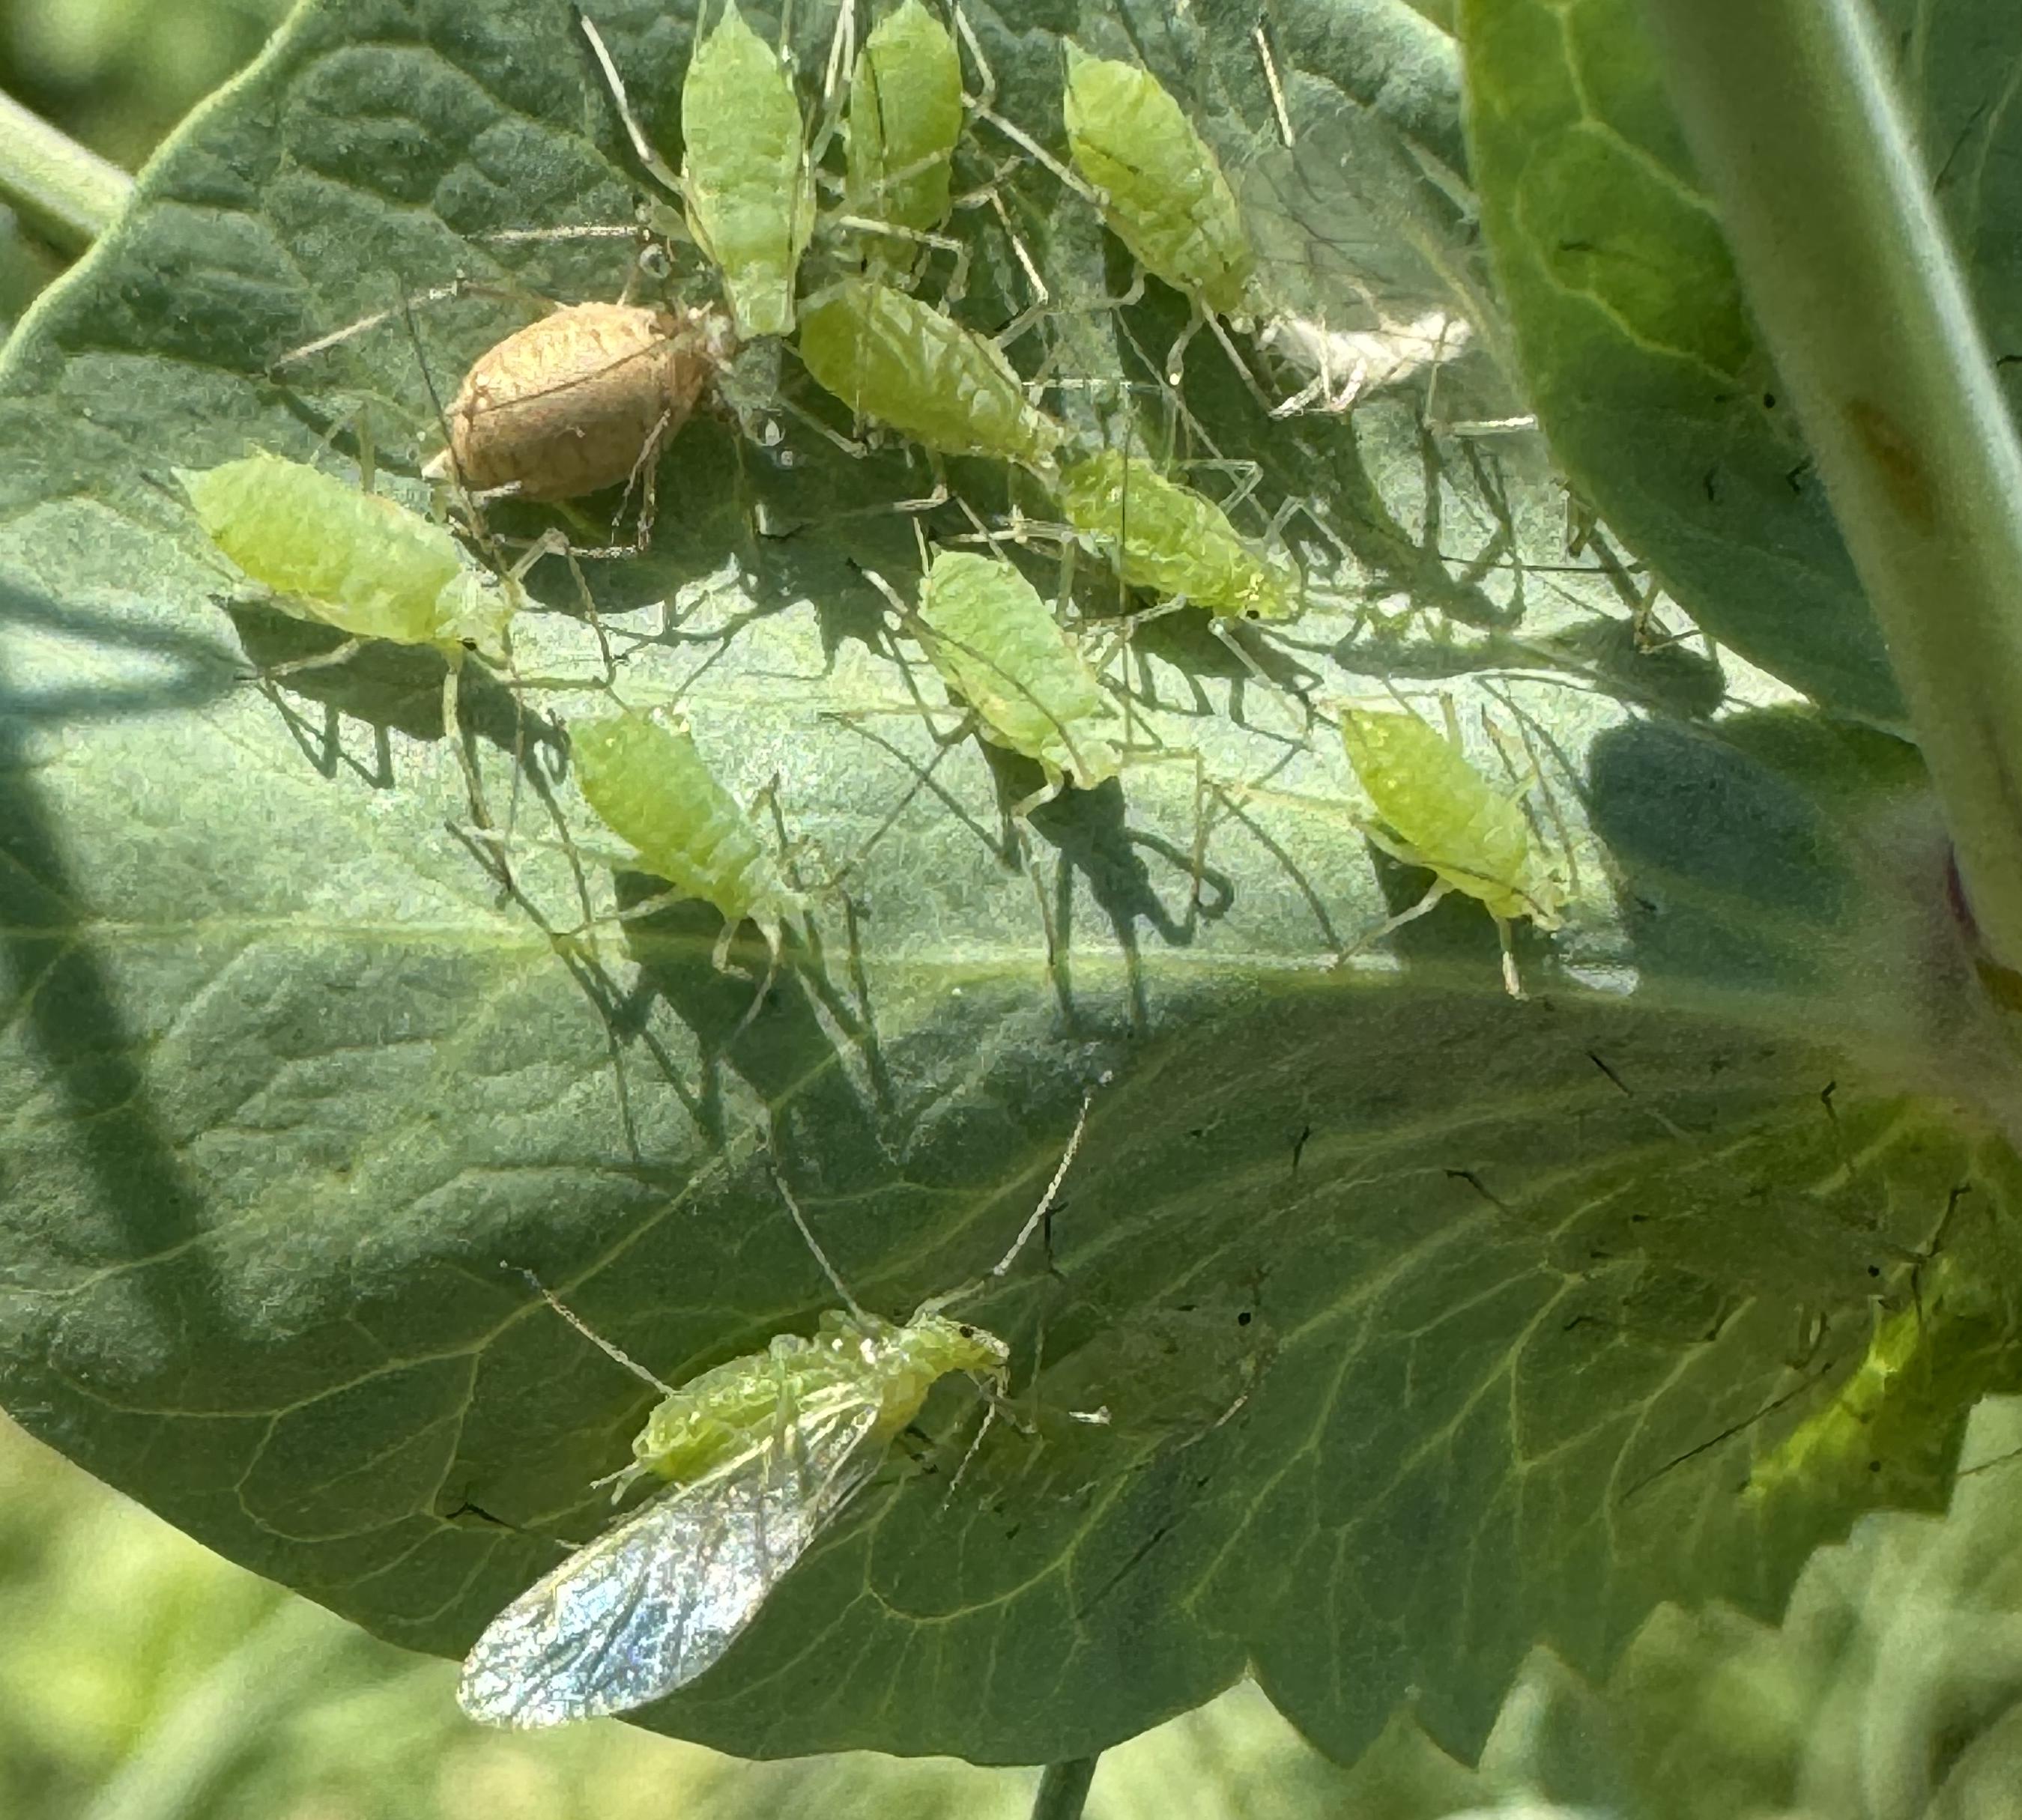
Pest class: pea_aphid